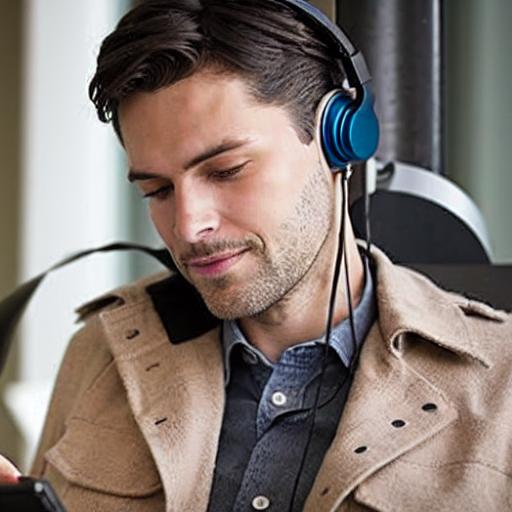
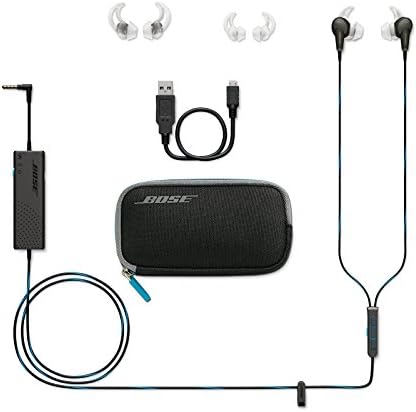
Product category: headphones
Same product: no